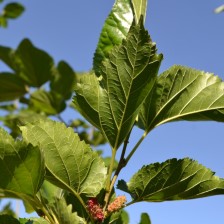
Variety: ChiangMaiBuriram60